Ivory Tower (2010 film)

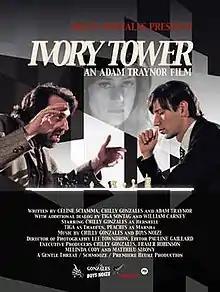

Ivory Tower is a 2010 Canadian feature film and the directorial debut of Adam Traynor, a musician from the German-based hip-hop group Puppetmastaz. The film was co-written by Canadian pianist and rapper Gonzales and French director and screenwriter Céline Sciamma. It was released in the Fall of 2010, and stars a variety of Canadian-born musicians, including Gonzales himself, Peaches, Feist and Tiga. Additionally, Gonzales' father appears in the film.